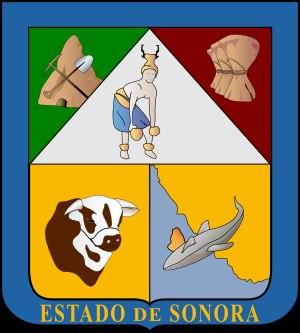
L'État de Sonora est divisé en 72 municipalités. La capitale est Hermosillo.